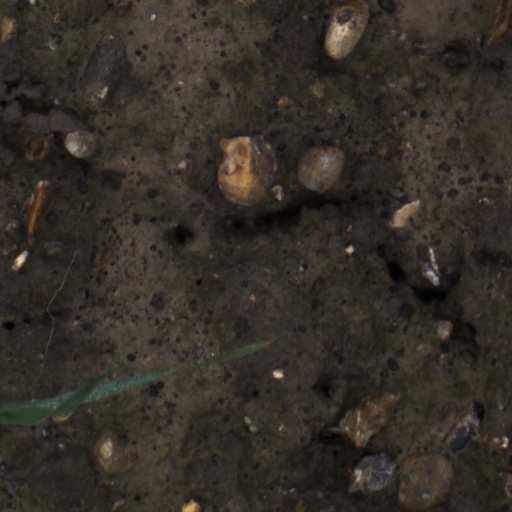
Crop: wheat